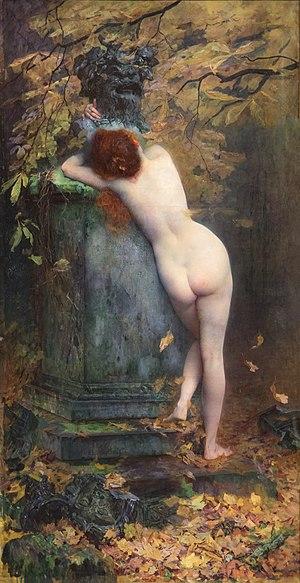
Les dryades sont, dans la mythologie grecque, les nymphes liées aux arbres en général et plus particulièrement aux chênes. Le nom de dryades fut utilisé plus tard pour désigner les figures divines présidant au culte des arbres et de la forêt. Elles sont généralement considérées comme des créatures très timides qui se montrent rarement.